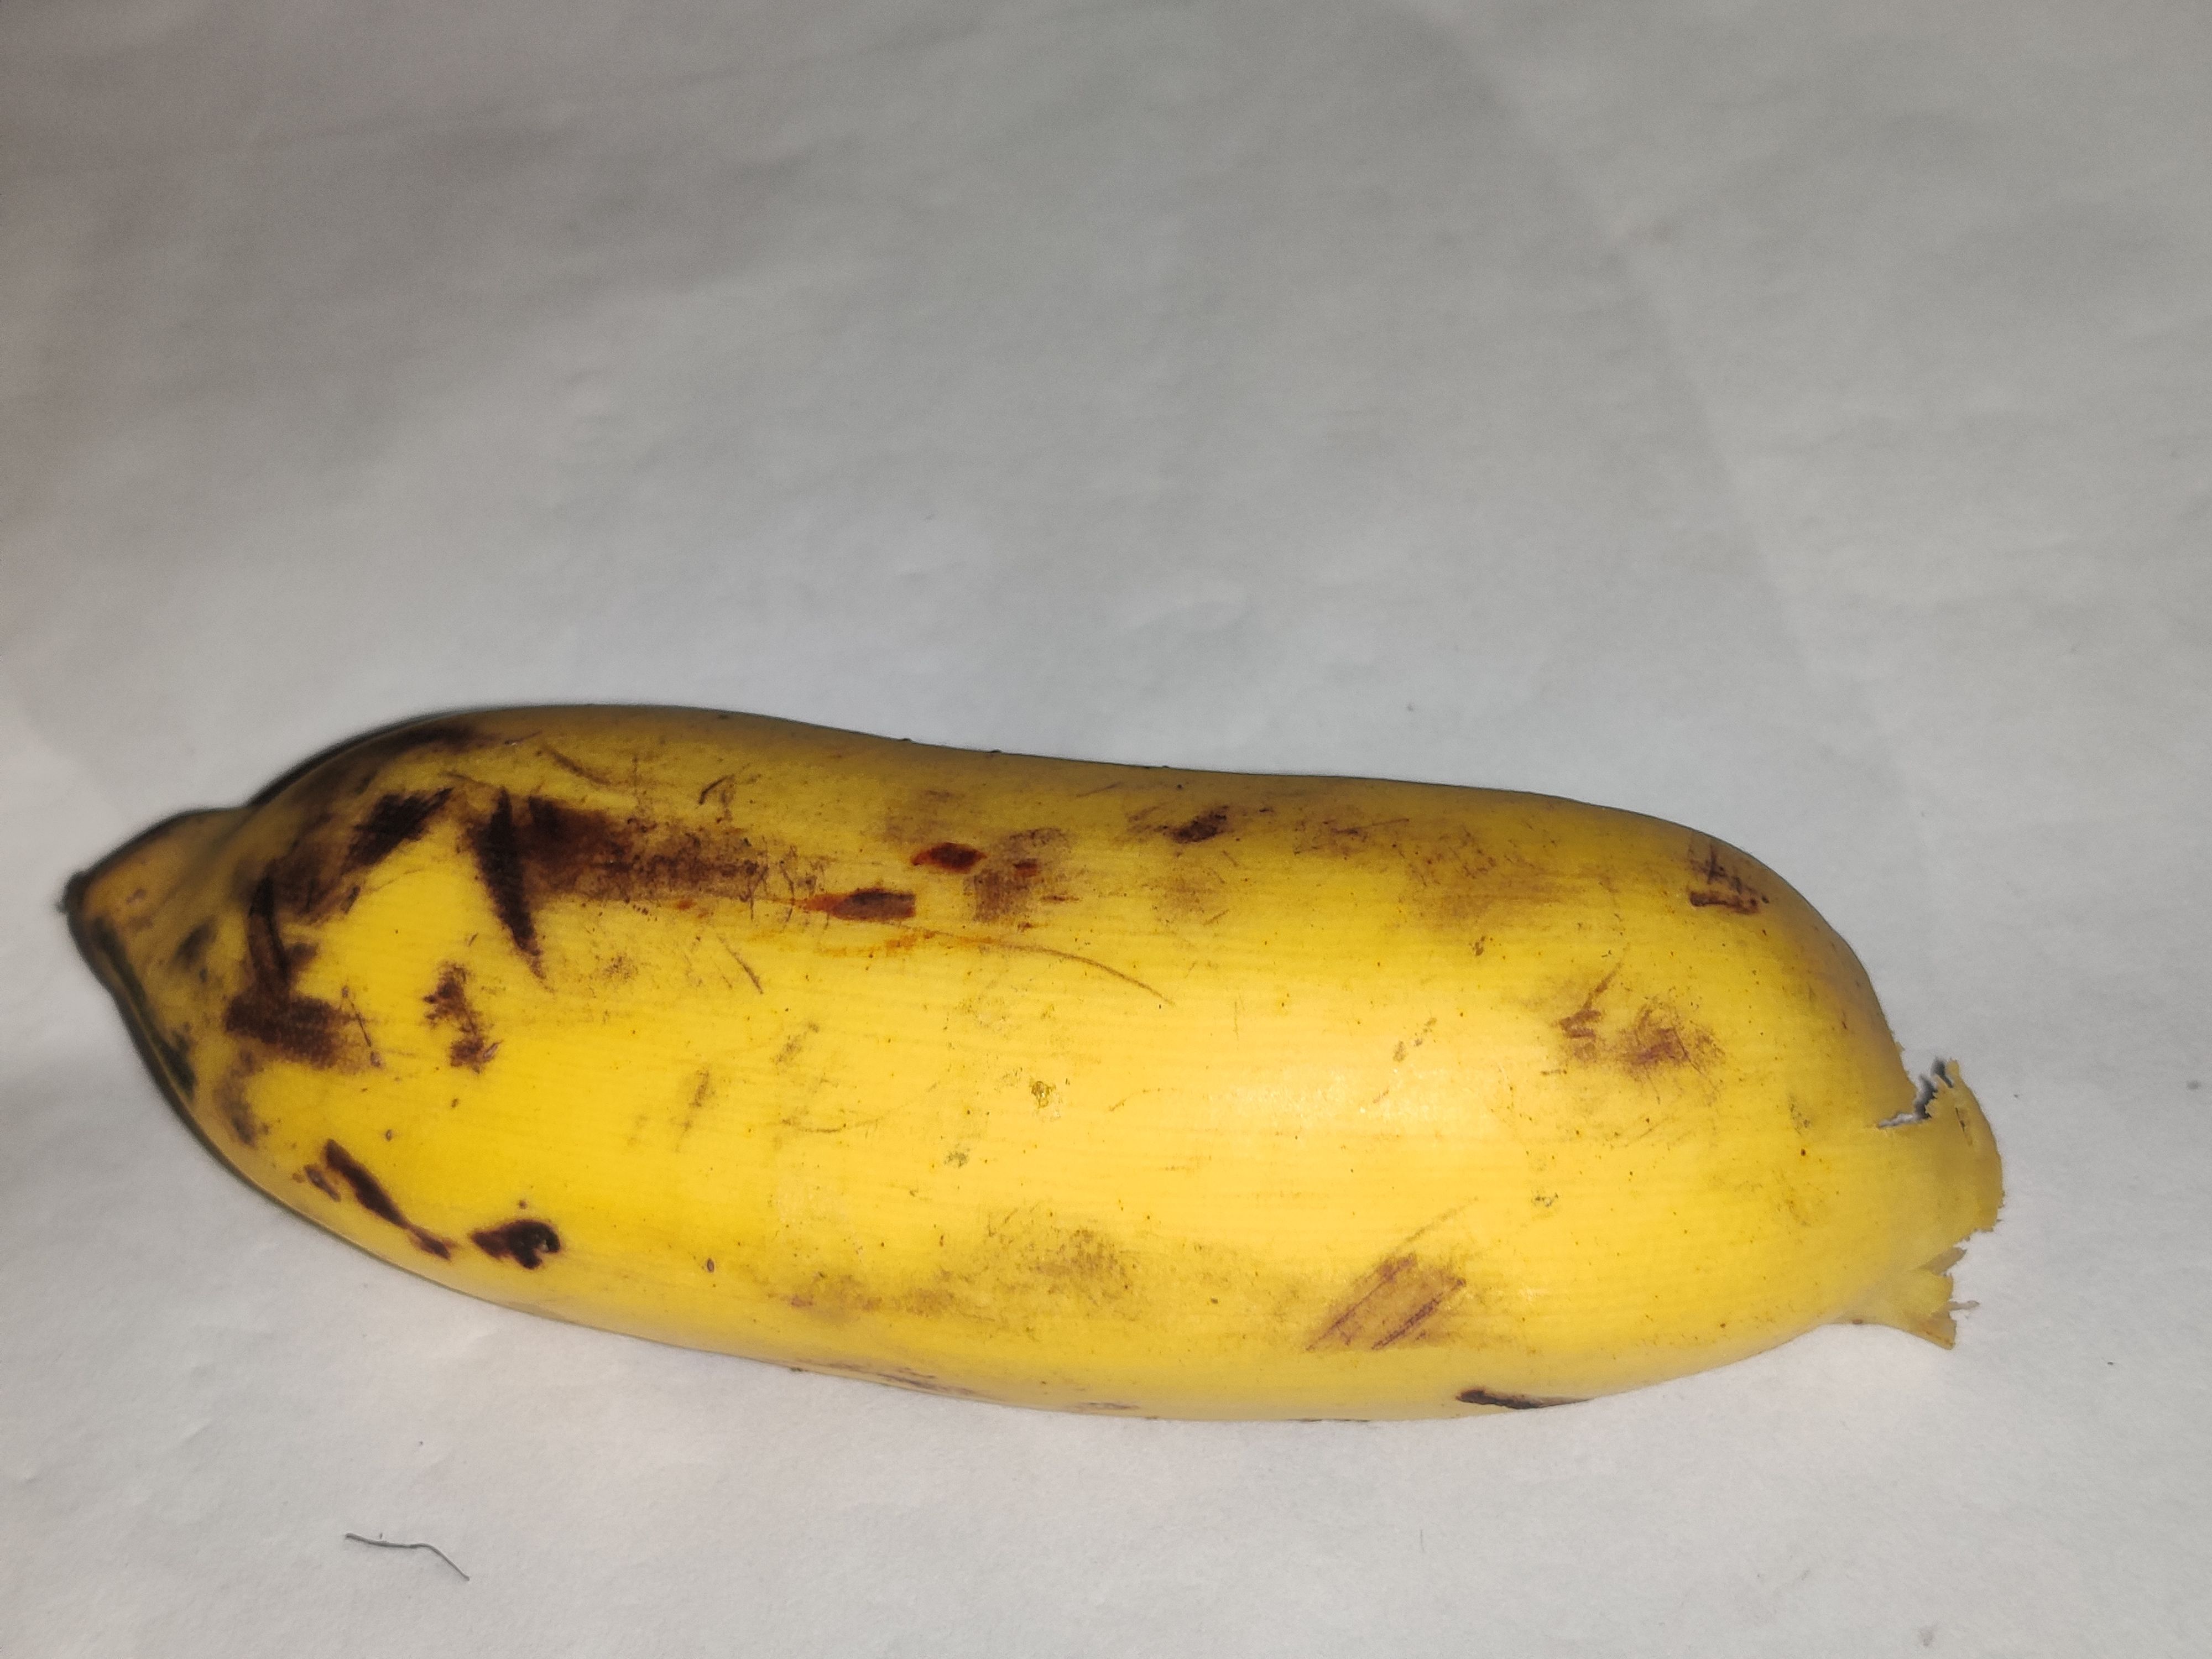
Fruit: banana
Grade: 2nd-grade